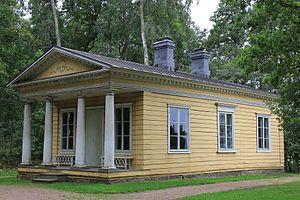
Le manoir de Louhisaari est un manoir situé dans le quartier Askainen de Masku en Finlande.